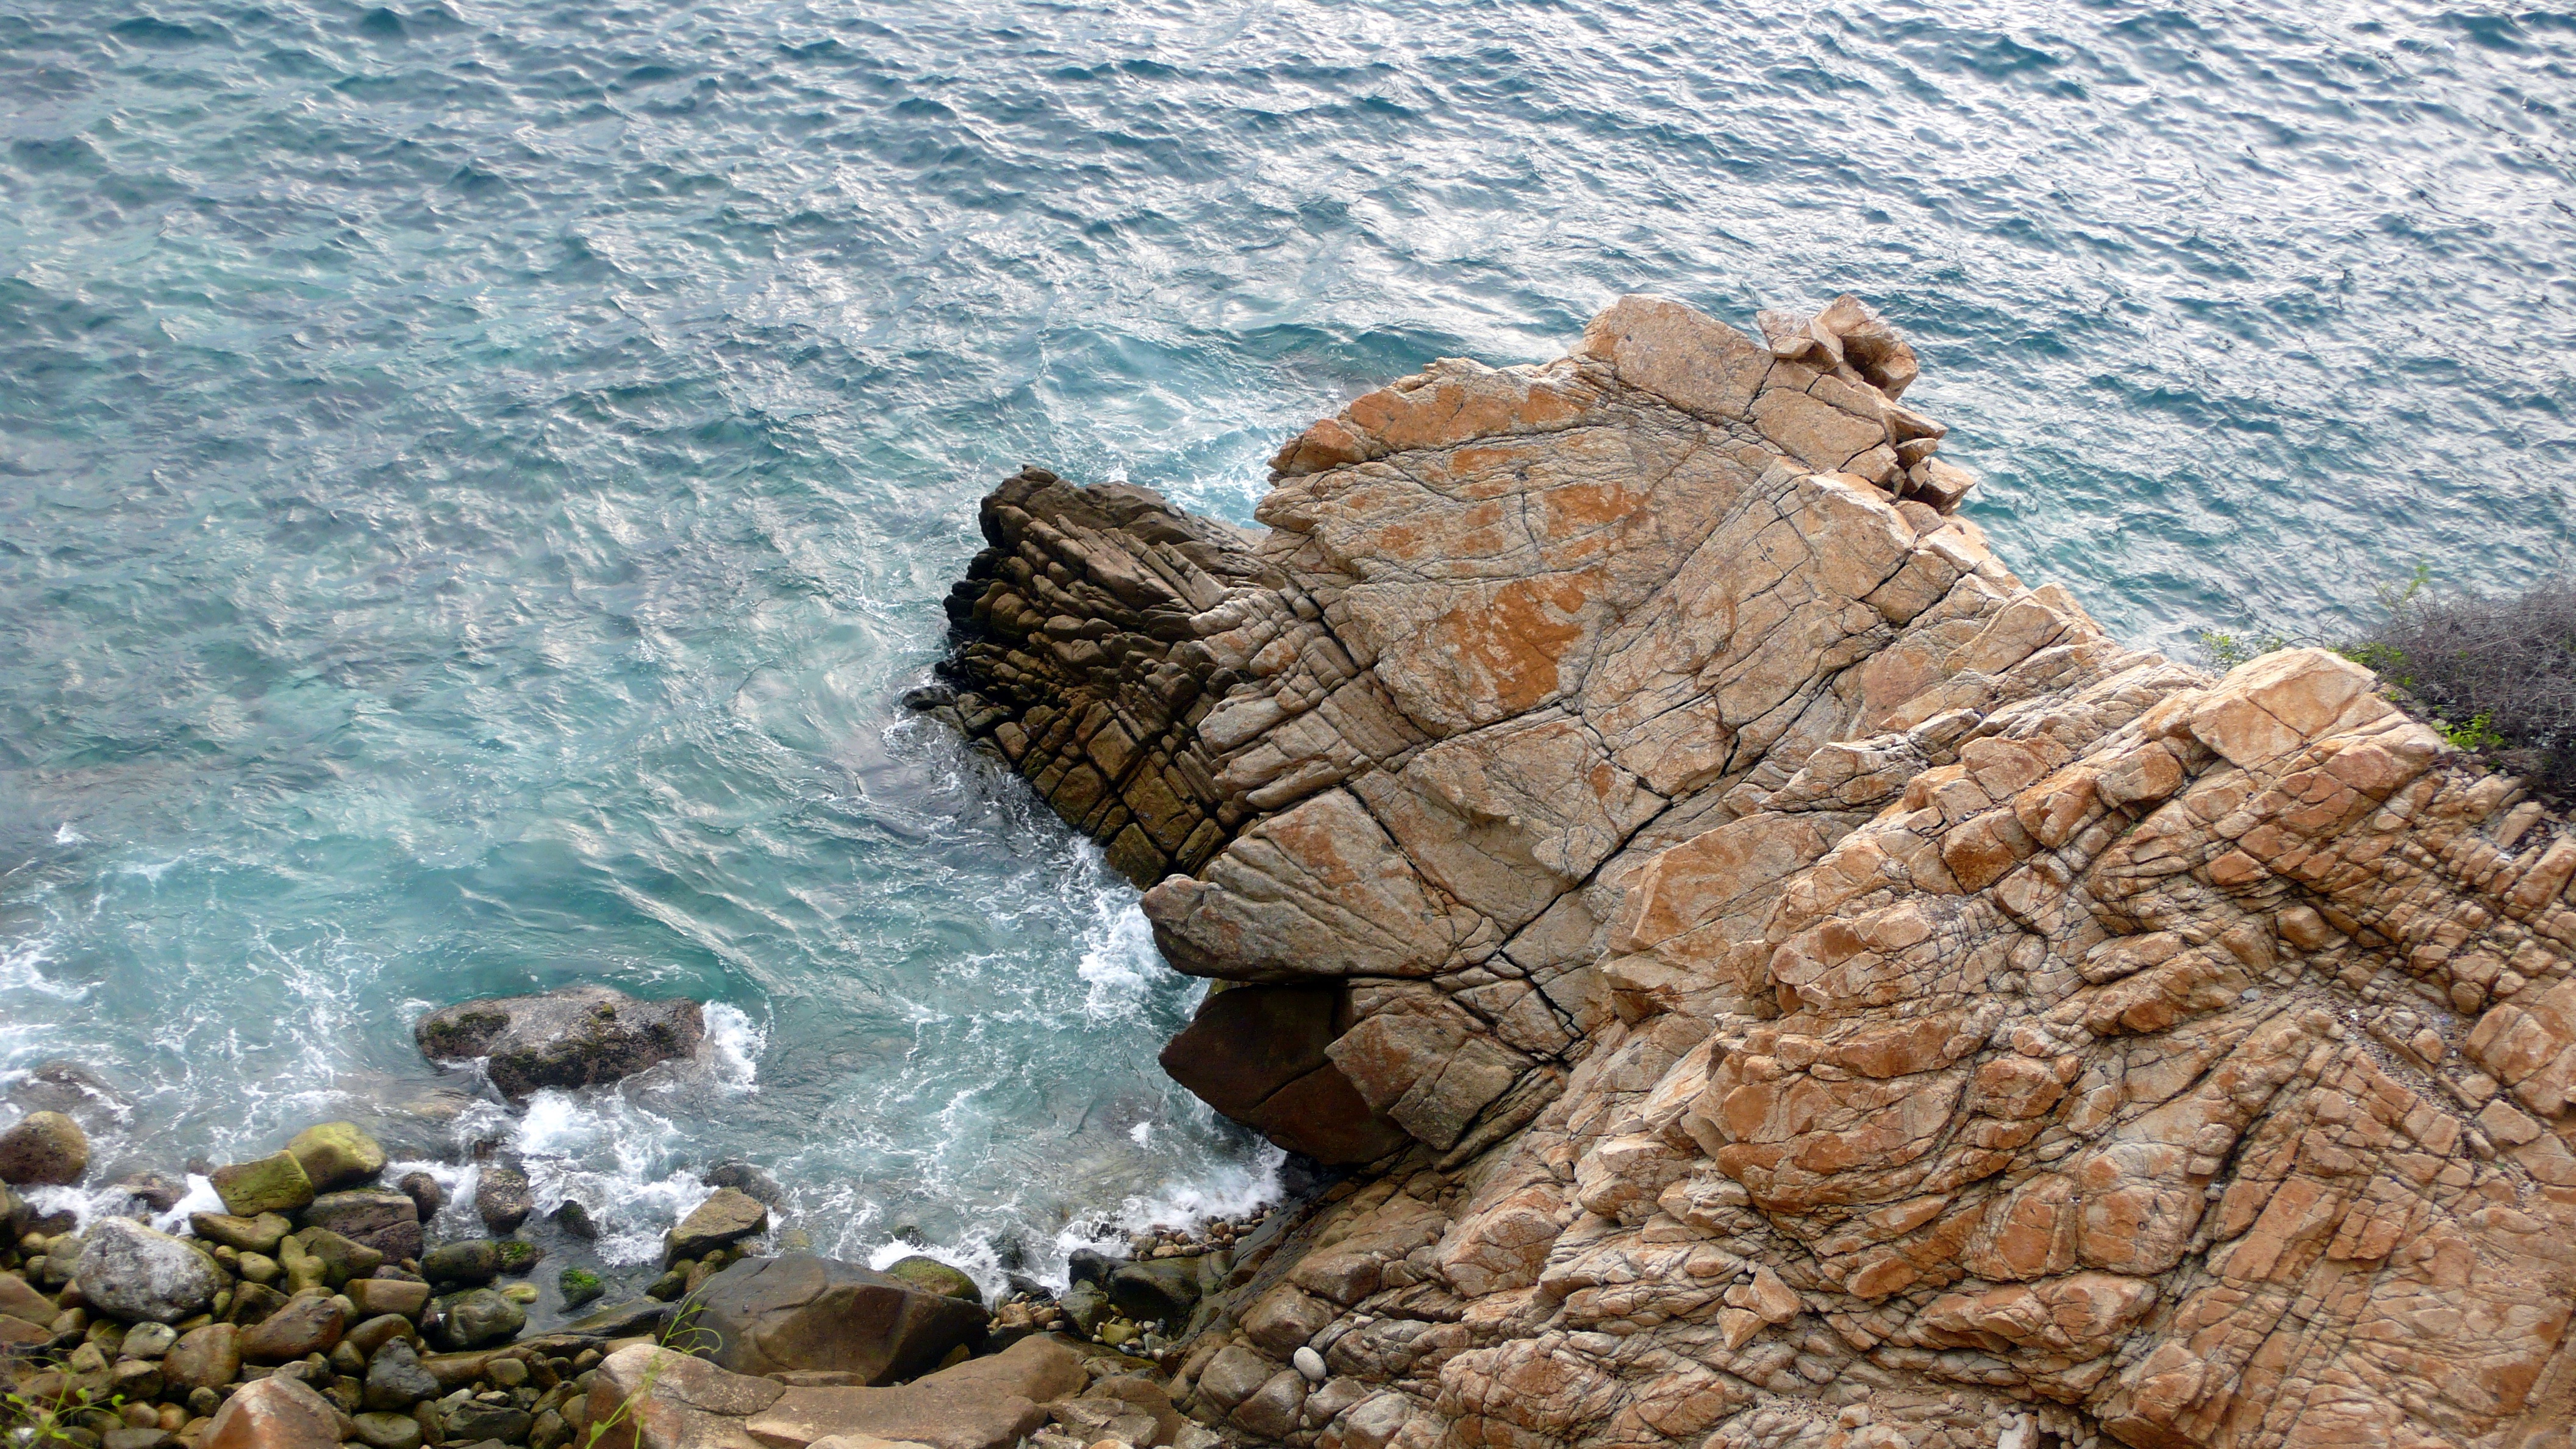
sea, coast, water, rock, ocean, shore, wave, formation, cliff, stack, terrain, material, body of water, geology, cape, landform